Wrexham County Borough

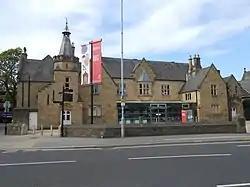
Wrexham County Borough Museum, the proposed home of the Football Museum for Wales

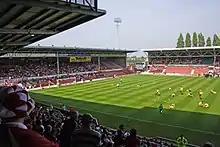
The Racecourse Ground, home of Wrexham A.F.C., in 2007

Wrexham serves as the main retail centre for the county borough. Its city centre, hosts Eagles Meadow shopping centre, two markets (General and Butcher's), Tŷ Pawb (former People's Market), Island Green retail park, and a High Street. A Monday market is held in the city on Queen's Square.